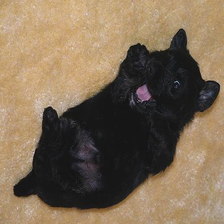
Species: dog
Breed: scottish terrier